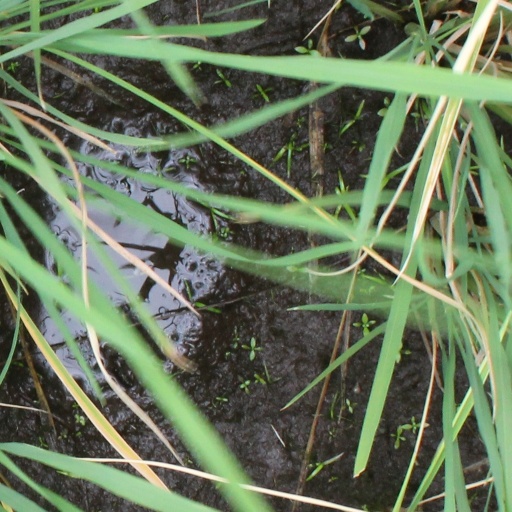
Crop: rice